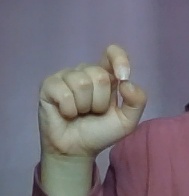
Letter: fa